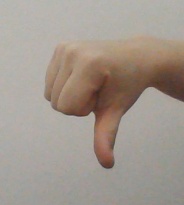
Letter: waw